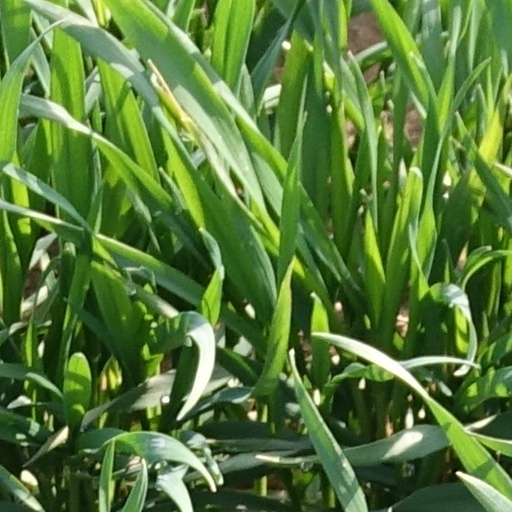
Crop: wheat